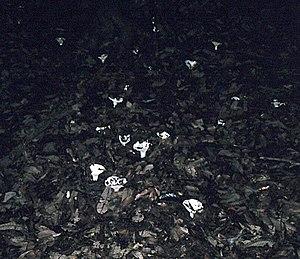
Russula japonica 2000-0708 Isé-ji (Japon) シロハツモドキ 高槻市 伊勢寺
Russula japonica, la russule du Japon, est une espèce de champignons basidiomycètes de la famille des russulacées, décrite en 1954 comme endémique par le mycologue japonais Tsuguo Hongo, mais assortie du nom japonais シロハツモドキ [白初擬 shiro-hatsu-modoki] = Fausse russule sans lait, autrement dit « Russula pseudo-delica », ce qui traduit son hésitation, avant de la synonymiser à la R. pseudodelica de Lange en 1965. En 1982, elle retrouve son statut d'espèce japonaise endémique et donc distincte de l'espèce européenne.